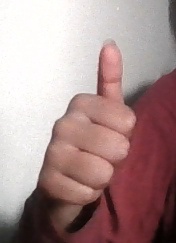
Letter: aleff